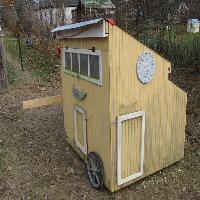
Weather: cloudy or overcast